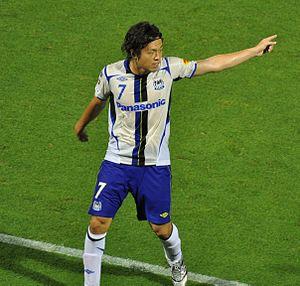
Le Gamba Osaka est un club japonais de football basé à Suita, dans la préfecture d'Osaka. Le club évolue en J. League 1 pour la saison 2018.